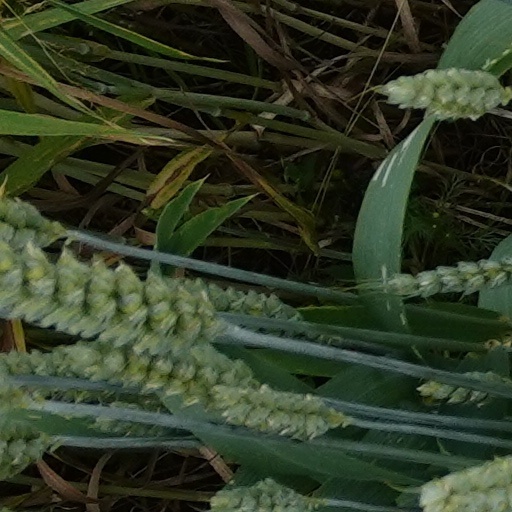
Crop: wheat